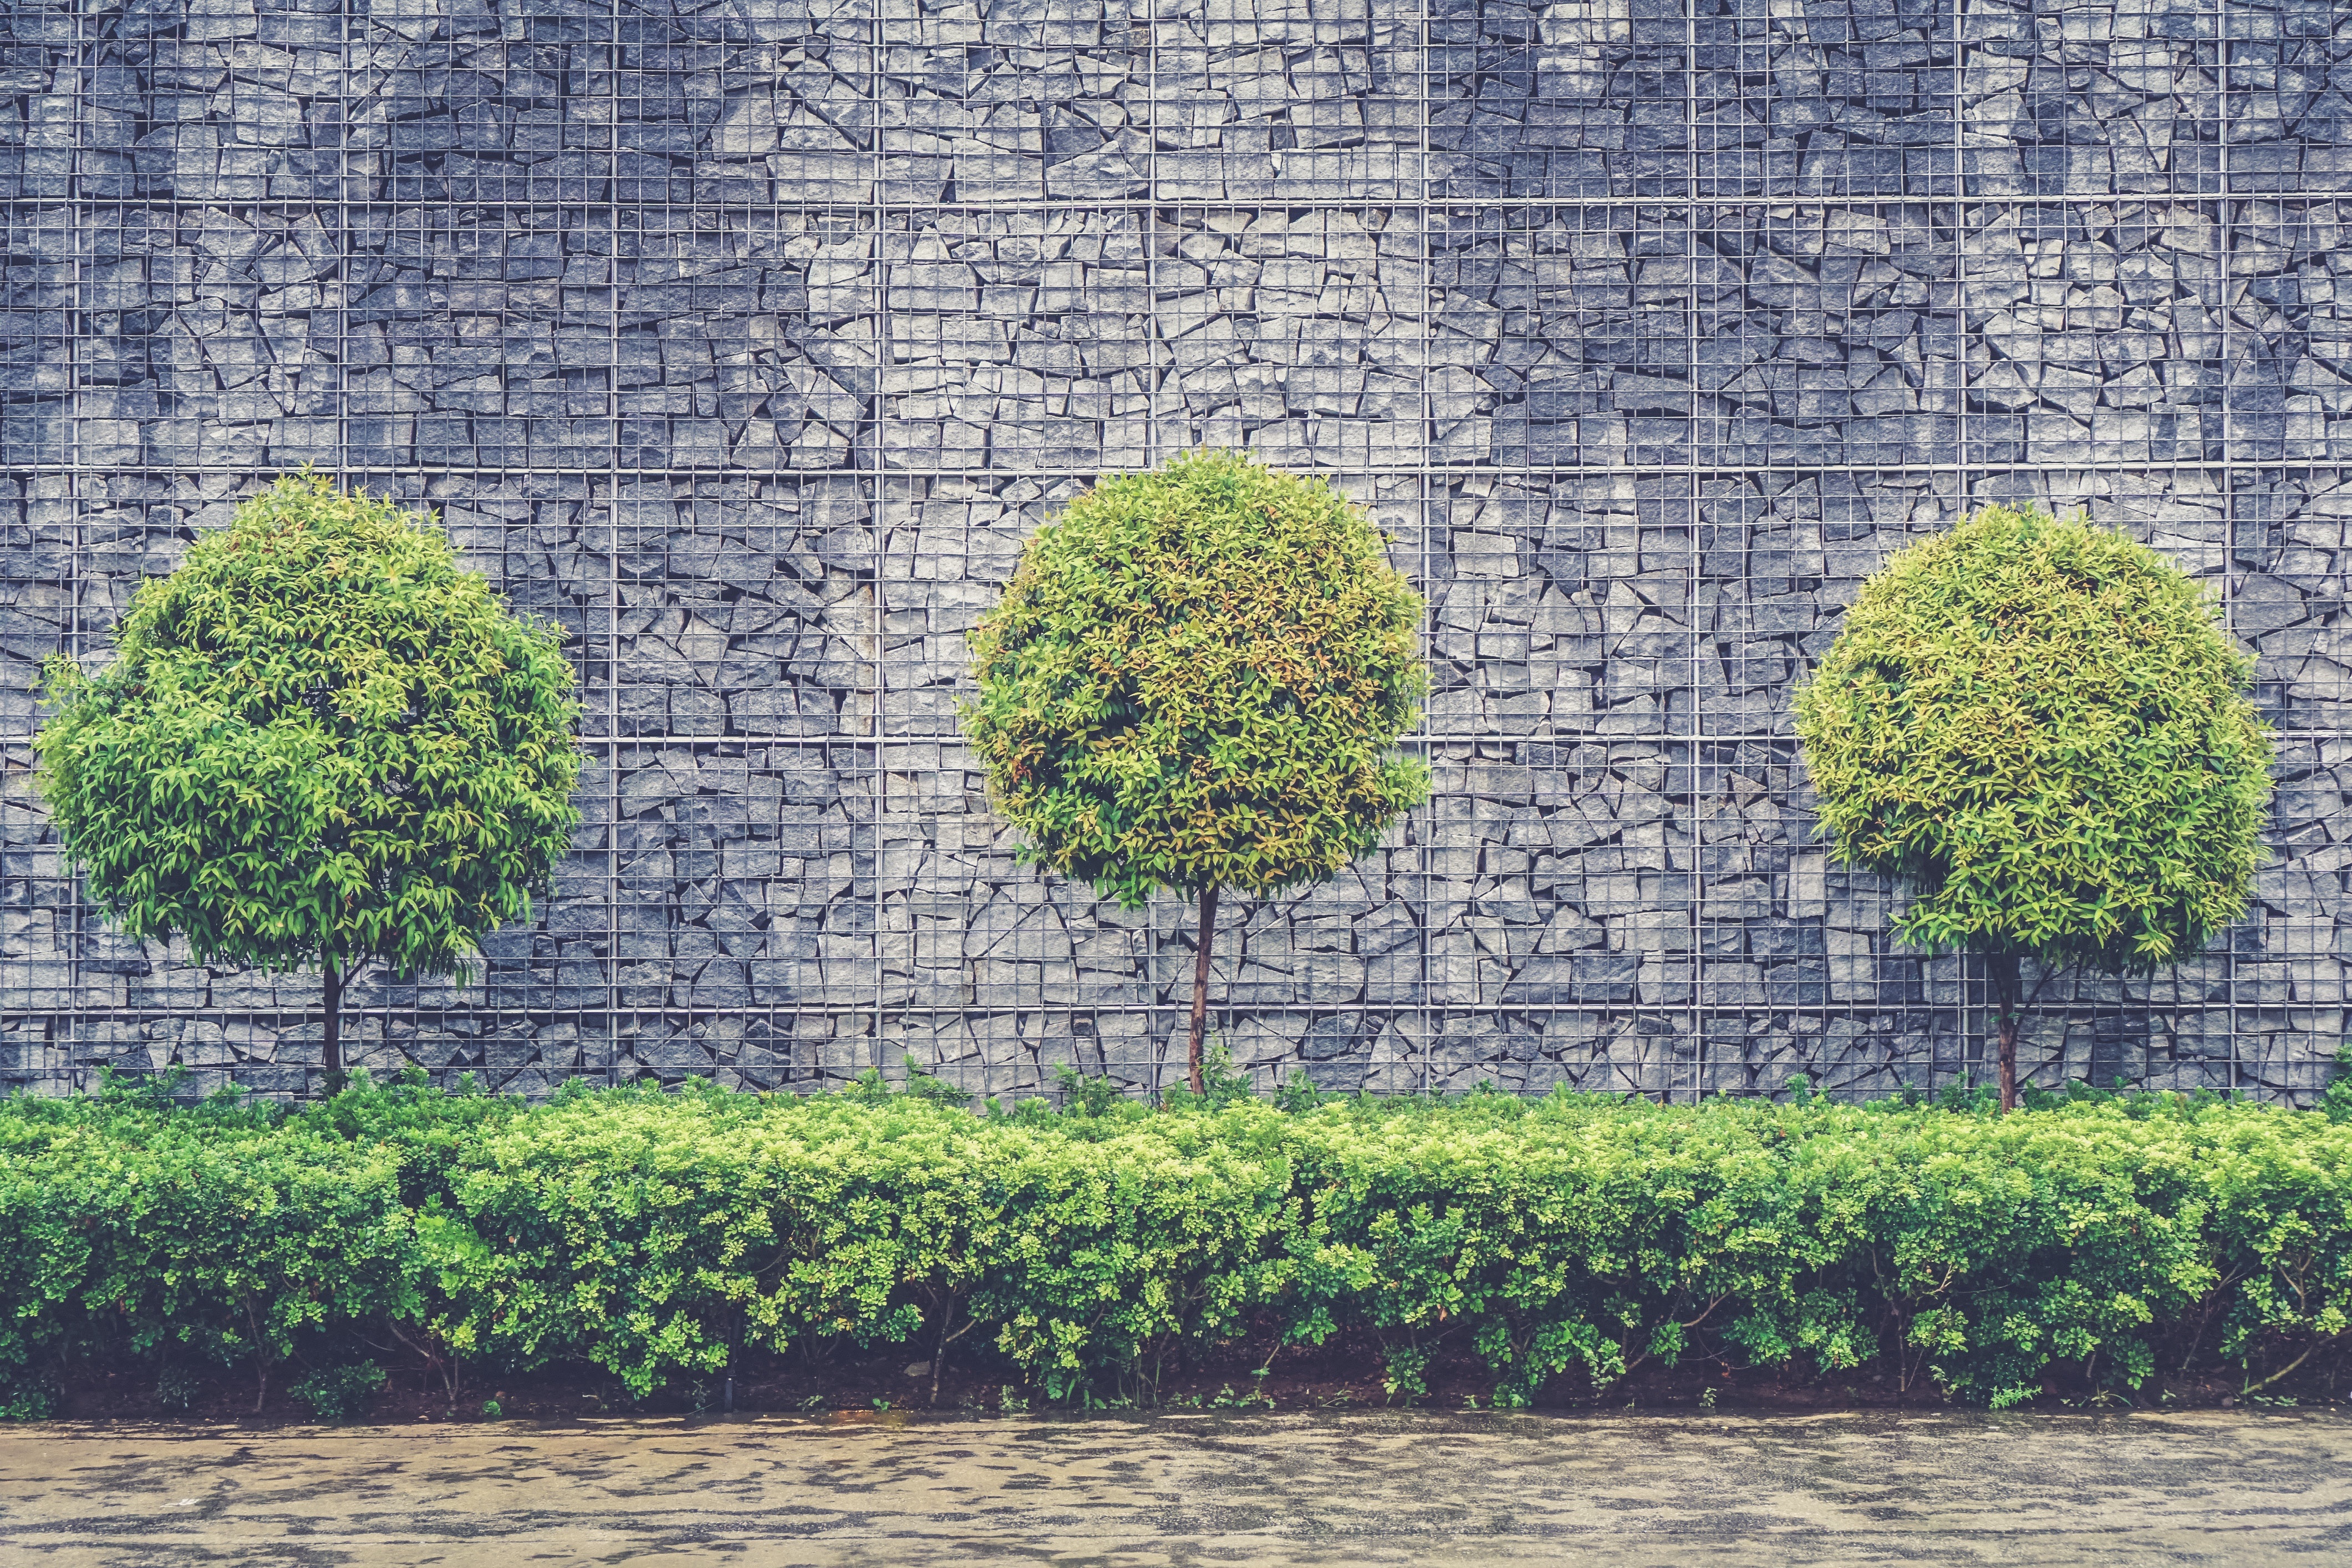
tree, architecture, plant, texture, leaf, flower, wall, pattern, green, natural, park, soil, botany, agriculture, garden, decor, material, trees, stones, design, shrub, plantation, wall background, woody plant